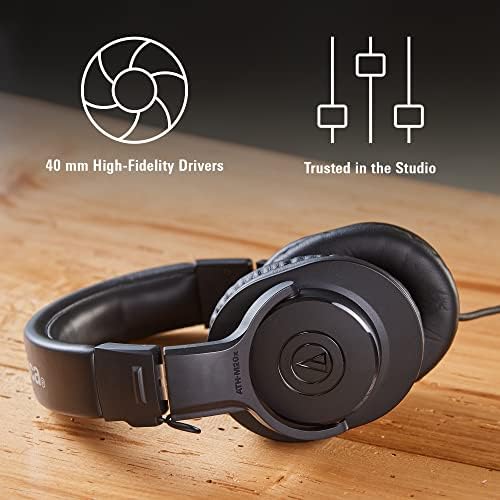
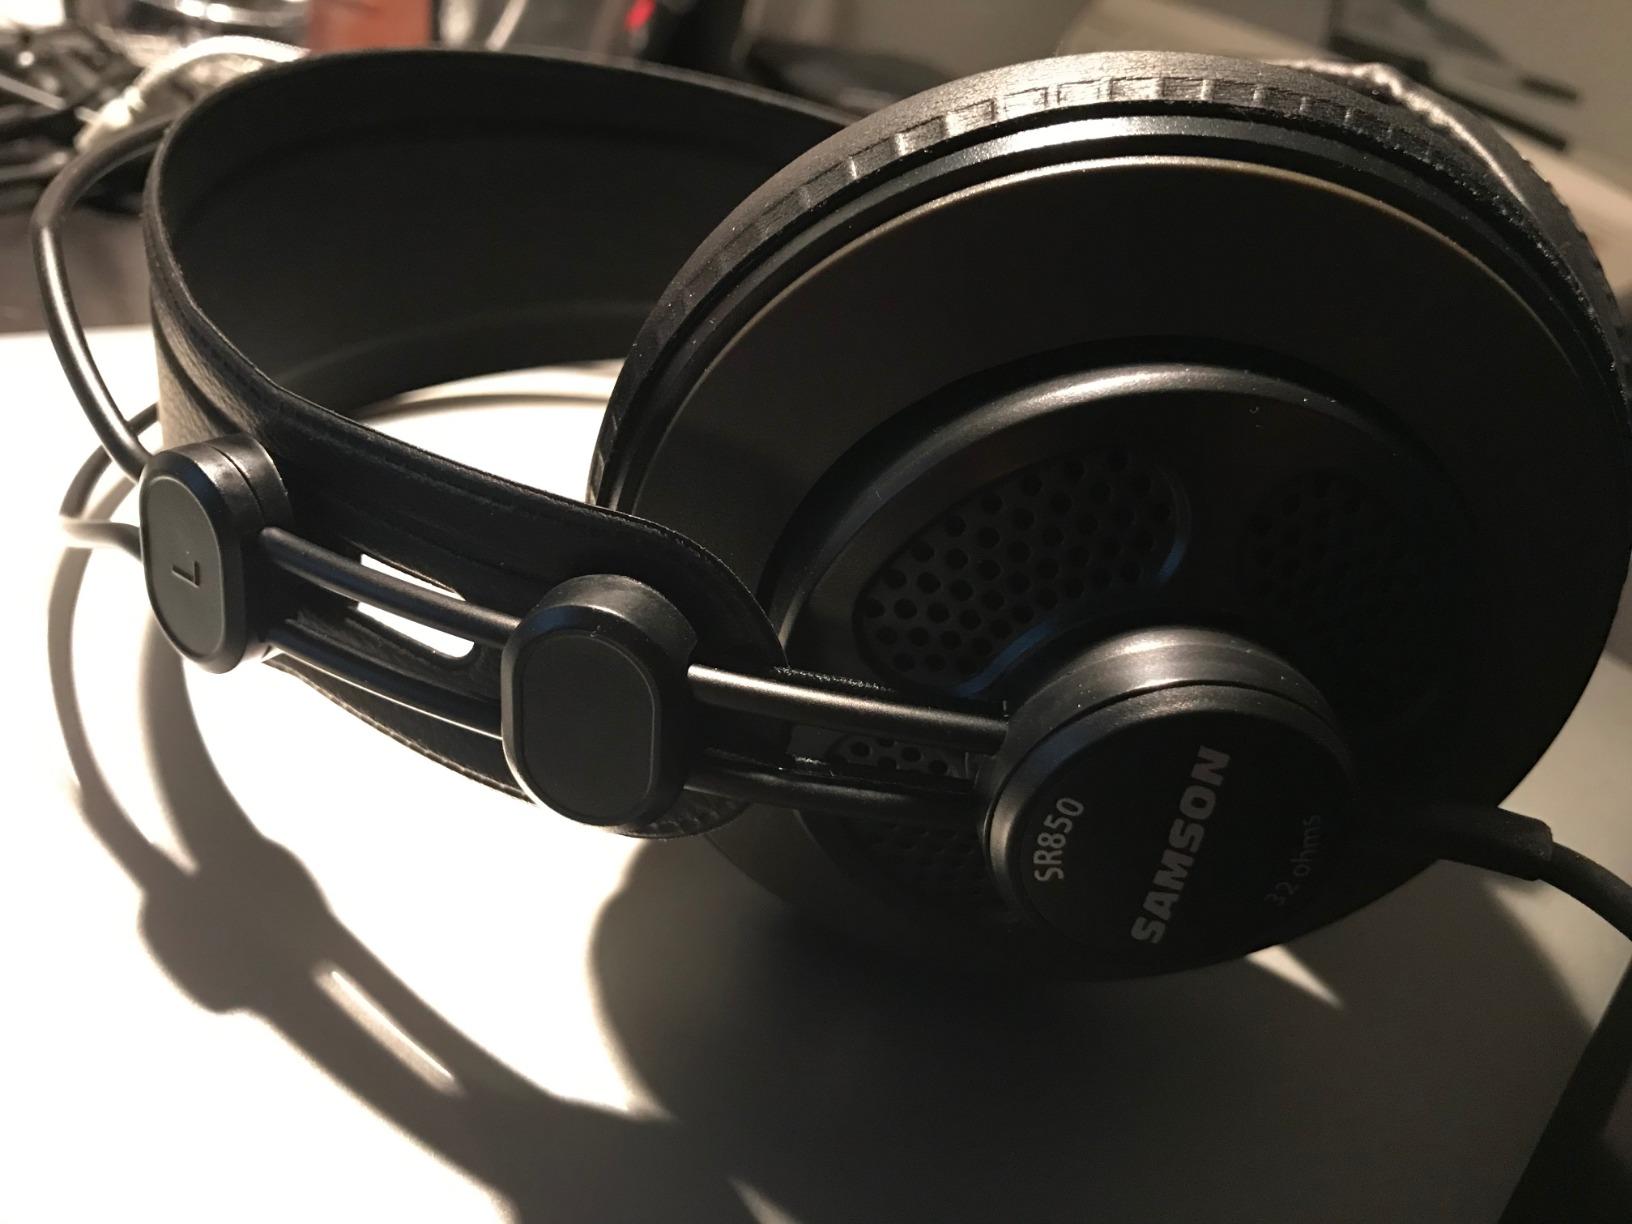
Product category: headphones
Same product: no